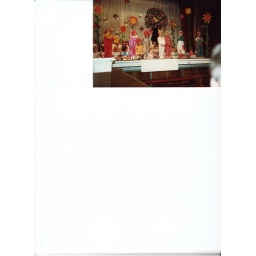
age 7. I'm in the green shirt